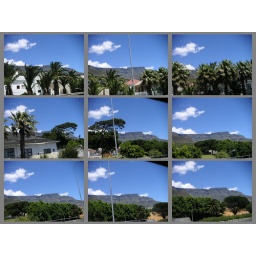
driving past table mountain in cape town - south africa is SO beautiful